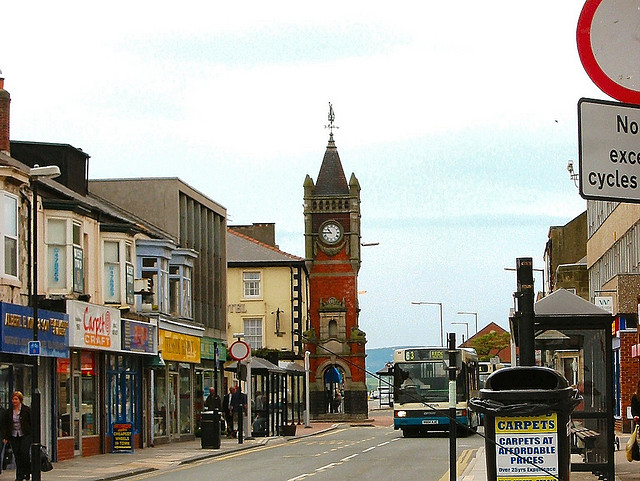
A bus travels down a downtown city street.

A street scene from a town with pedestrians and a bus.

A town street has people on the sidewalks and a bus on the road.